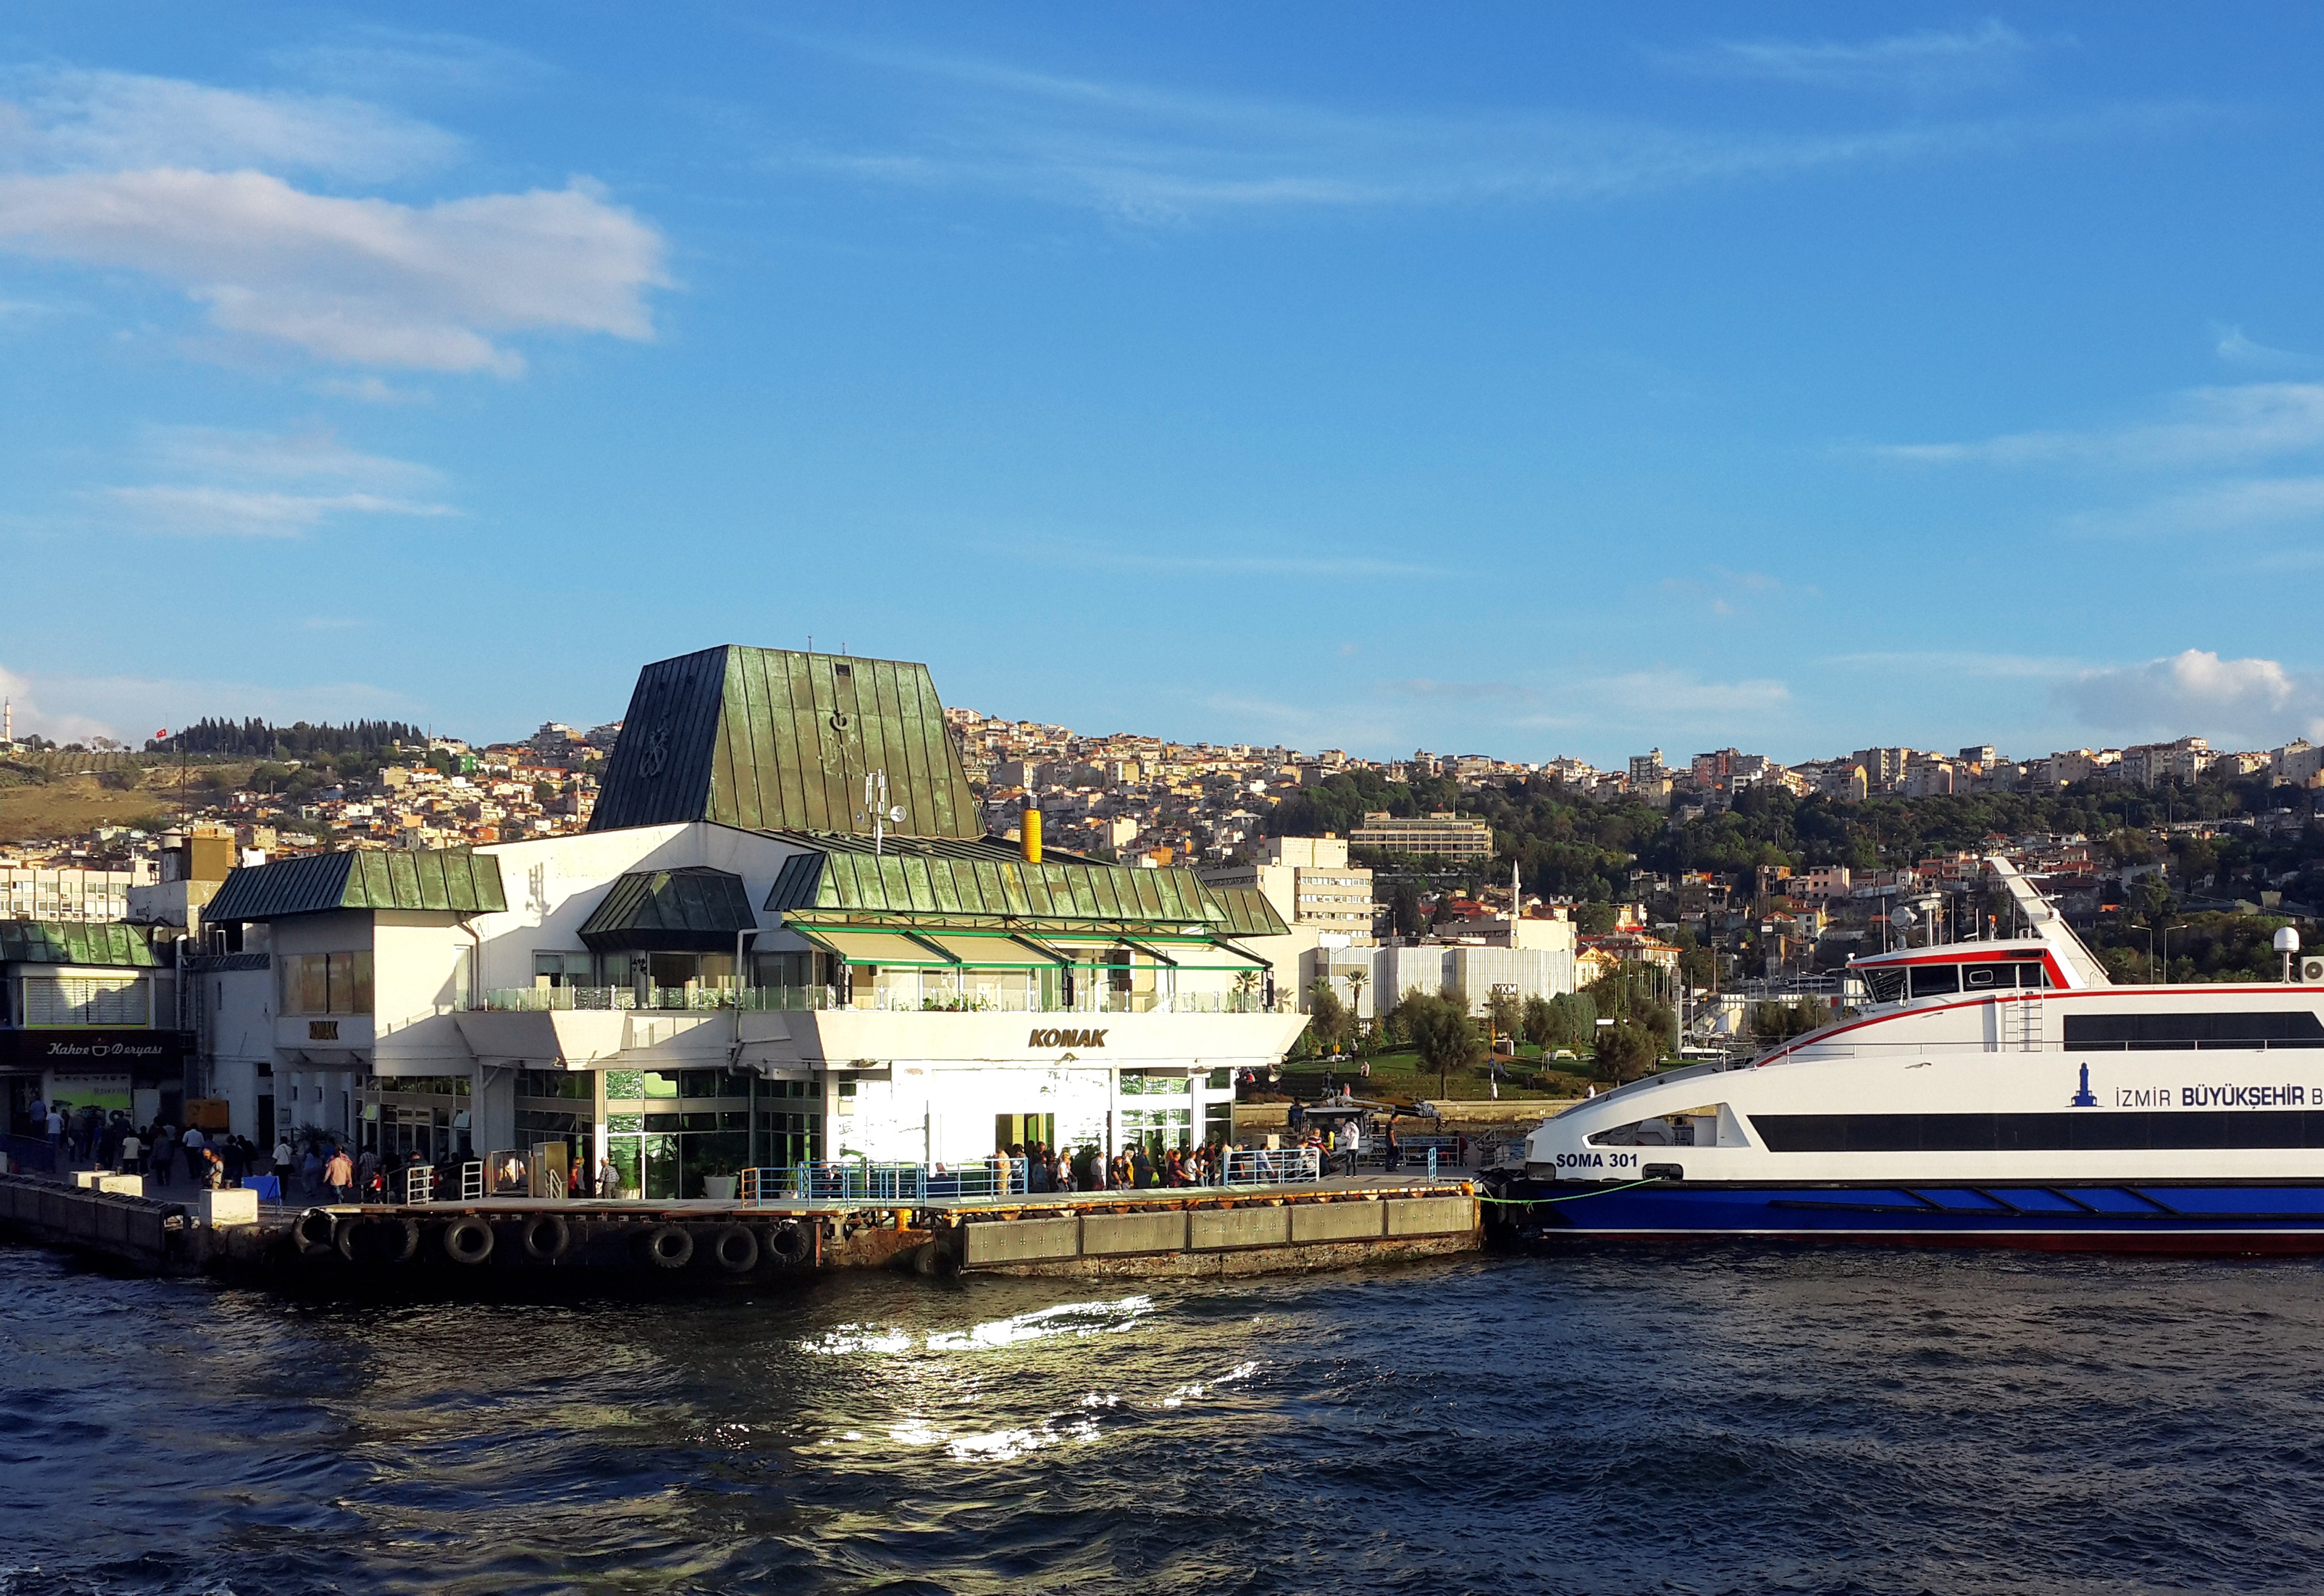
sea, coast, boat, mansion, ship, vehicle, yacht, bay, harbor, port, waterway, ferry, turkey, marine, v, watercraft, motor ship, iskele, passenger ship, izmir, luxury yacht